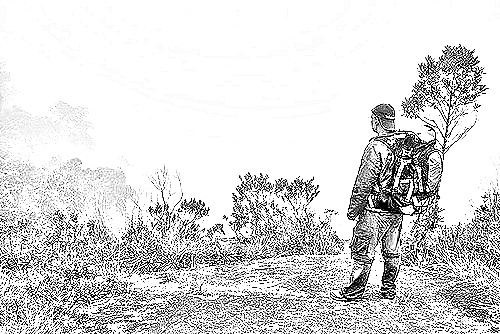
Portrait style: Sketch Portrait